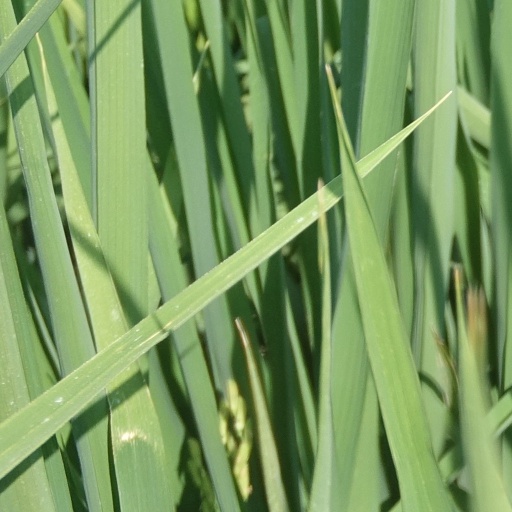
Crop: rice